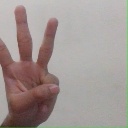
अक्षर: व